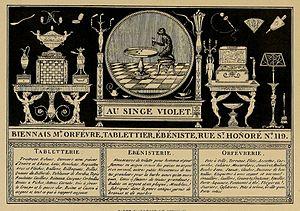
Martin-Guillaume Biennais est un orfèvre français.